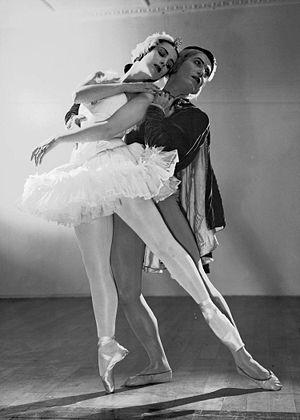
Maxwell Spencer Dupain AC, est un photographe moderniste australien. Ses œuvres, comme Sunbaker en 1937, représentent entre autres l'amour mythique des Australiens pour le bord de la mer.
Serge Lifar est un danseur, chorégraphe et pédagogue ukrainien naturalisé français, né à Kiev le 2 avril 1905 et mort à Lausanne le 15 décembre 1986.
Sainte-Geneviève-des-Bois est une commune française située à vingt-quatre kilomètres au sud de Paris dans le département de l’Essonne en région Île-de-France.
Tamara Toumanova est une ballerine et actrice georgienne ou arménienne.